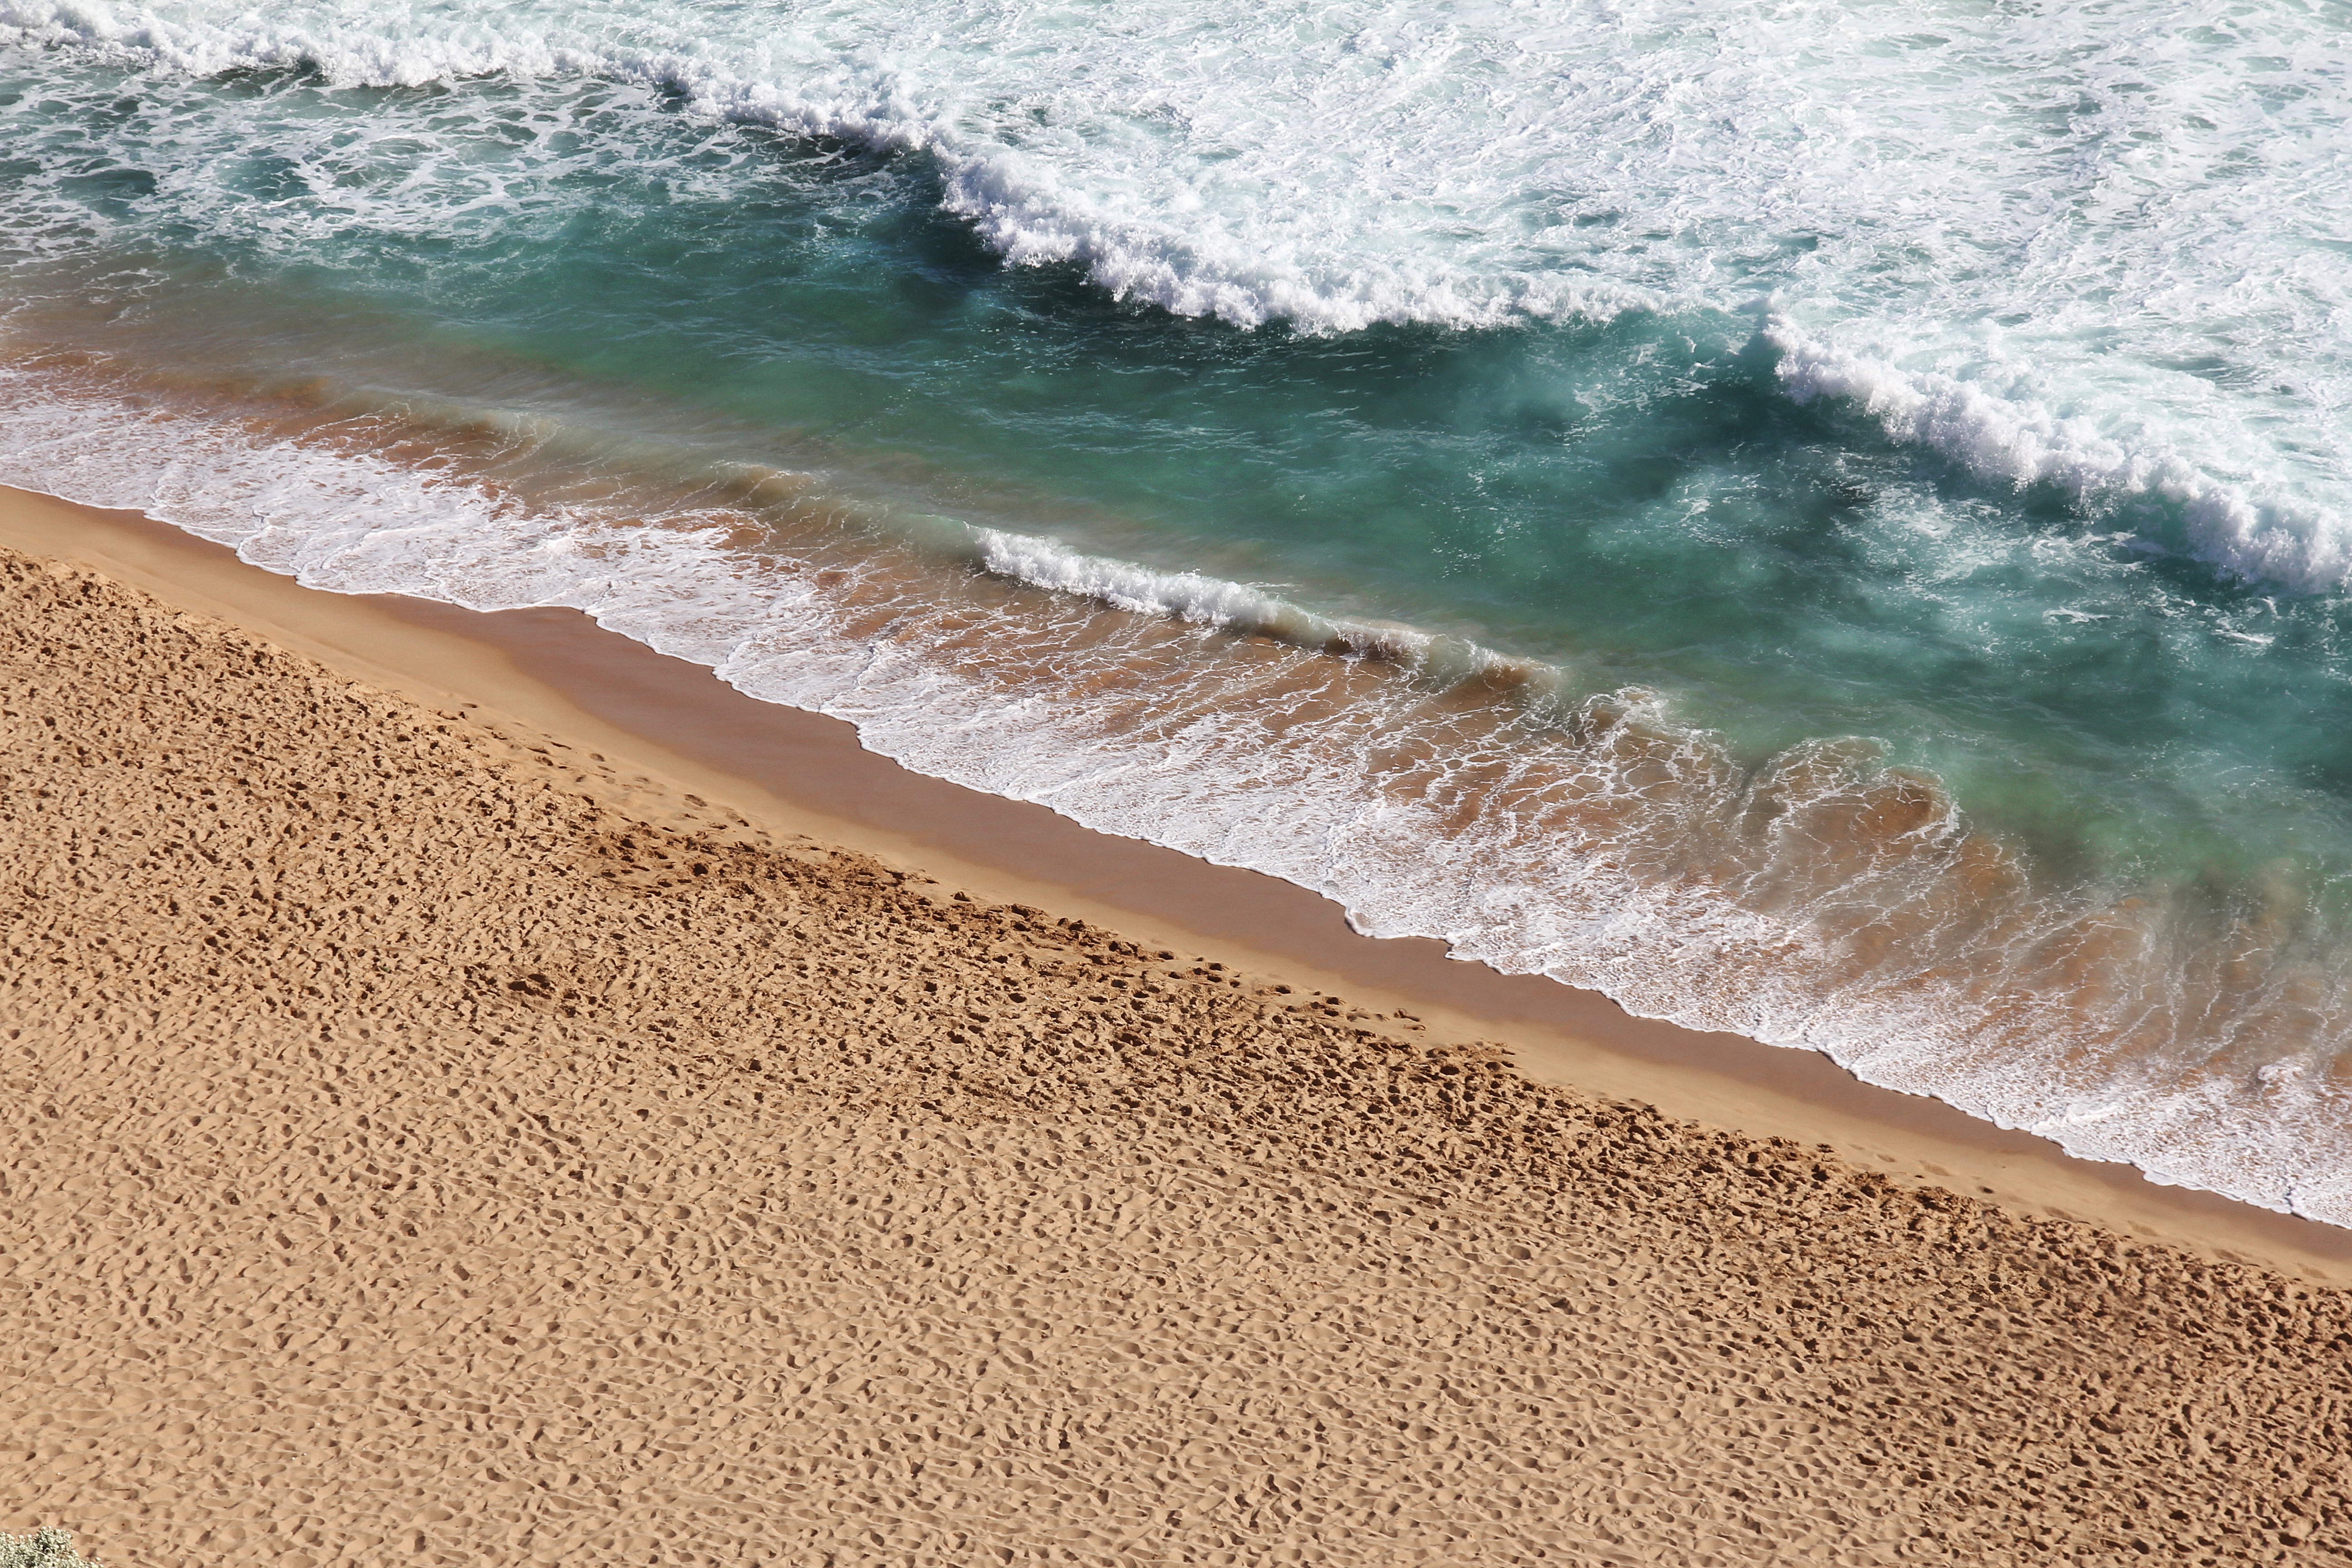
beach, sea, coast, sand, ocean, shore, wave, material, body of water, wind wave